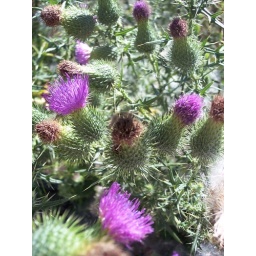
Giant thistle bush in my flower bed (summer of 2007)